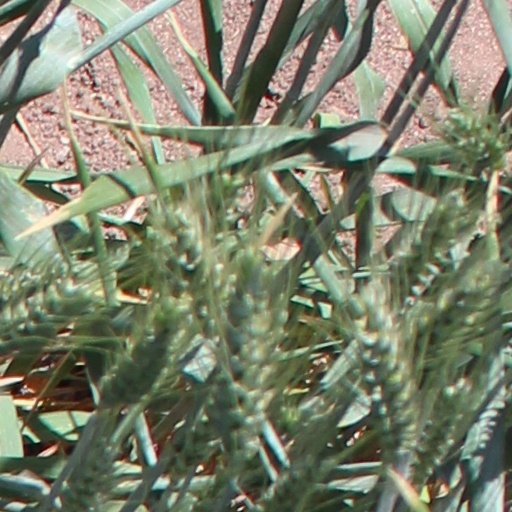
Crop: wheat